Vadodara

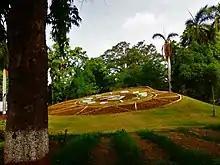
The Flora Clock at Sayaji Baug

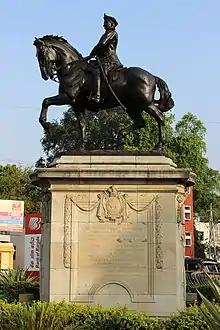
Kalaghoda circle

Three civic service departments are under the municipal corporation - the engineering department, the health department, and the support or administration department.